Videoface

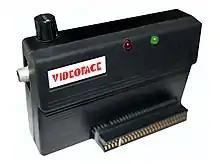
A Videoface

Videoface Digitizer is a video digitizer interface for the ZX Spectrum home computer. It was produced by Data-Skip from The Netherlands in 1986 and later on by Romantic Robot UK Ltd from UK in 1987. It was originally sold for £69, but the price dropped to £30 within a few years.